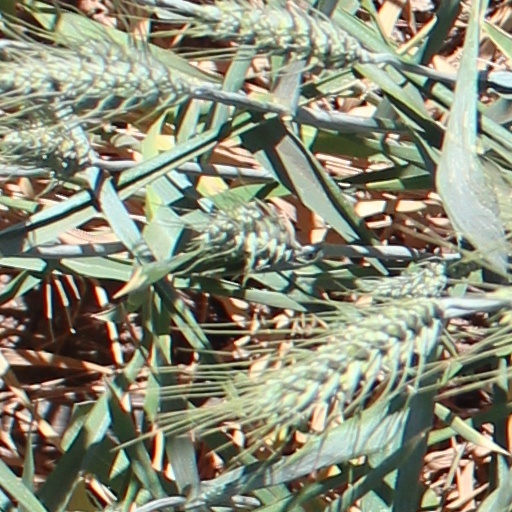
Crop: wheat